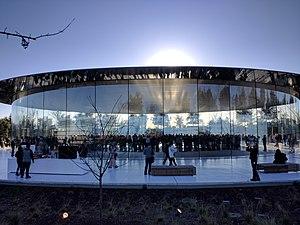
Apple [ˈæpəl] est une entreprise multinationale américaine qui crée et commercialise des produits électroniques grand public, des ordinateurs personnels et des logiciels informatiques. Parmi les produits les plus connus de l'entreprise se trouvent les ordinateurs Macintosh, l'iPod, l'iPhone et l'iPad, la montre Apple Watch, le lecteur multimédia iTunes, la suite bureautique iWork, la suite multimédia iLife ou des logiciels à destination des professionnels tels que Final Cut Pro et Logic Pro. En 2019, l'entreprise emploie 137 000 employés et exploite 506 Apple Stores répartis dans 25 pays et une boutique en ligne où sont vendus les appareils et logiciels d'Apple mais aussi de tiers. Son bénéfice annuel pour l'année 2019 est de 55,2 milliards de dollars.